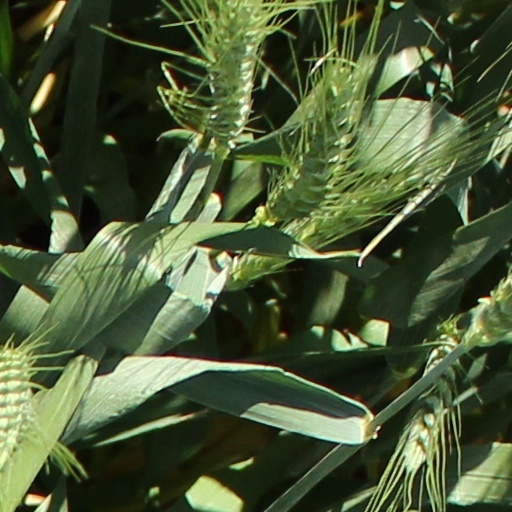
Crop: wheat